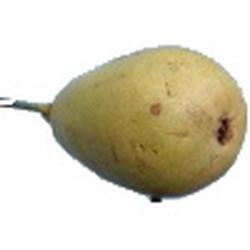
Label: Pear